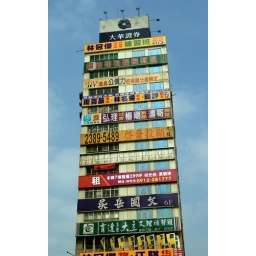
A building featuring advertising near the train station in Taipei, Taiwan.